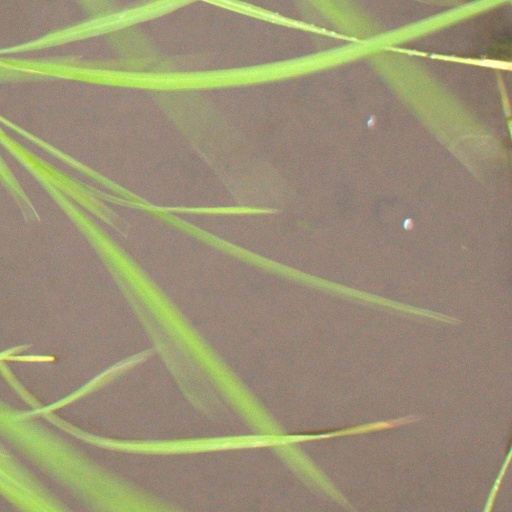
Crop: rice